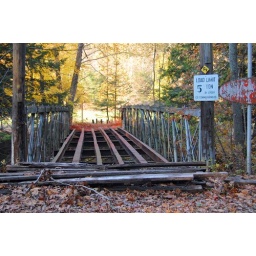
old metal bridge to camp falling rock in licking county